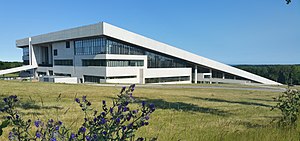
Moesgaard Museum
Moesgaard Museum er et specialmuseum for arkæologi og etnografi i Højbjerg, Aarhus. Museet samarbejder med Aarhus Universitet. Hovedparten af de arkæologiske samlinger er danske, men rummer også skiftende særudstillinger fra hele verden.